146th Heavy Anti-Aircraft Regiment, Royal Artillery

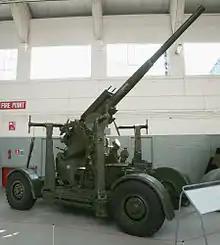
3.7-inch HAA gun preserved at Imperial War Museum Duxford.

The new regiment formed part of 30th (Northumbrian) Anti-Aircraft Brigade defending Newcastle and Sunderland in 7th AA Division, but initially 339 HAA Bty was attached to 12th AA Division in the West of Scotland, and 414 HAA Bty to 45 AA Brigade in South Wales. Before the end of May the whole regiment had concentrated in 5th AA Division, first under 47 AA Bde covering Southampton, then under 35 AA Bde in Portsmouth. Because of "Luftwaffe" 'hit-and-run' raids along the South Coast, there was considerable reorganisation of AA formations in the area during the summer of 1942. In September the regiment moved to 27 (Home Counties) AA Bde, still in the Portsmouth area. On 3 October, 339 HAA Bty transferred to 173rd HAA Rgt.